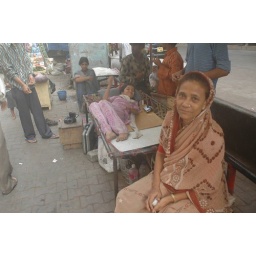
At the back is the girl child and in the front her grandmother who sells gemstones, this pavement is their home..